Witches of Belvoir

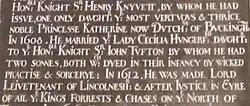
'died in their infancy by wicked practises and sorcerye' – part of the memorial at Bottesford

During the examination, they revealed the names of other women who had aided them: Anne Baker of Bottesford; Joan Willimot of Goadby; and Ellen Greene of Stathern.